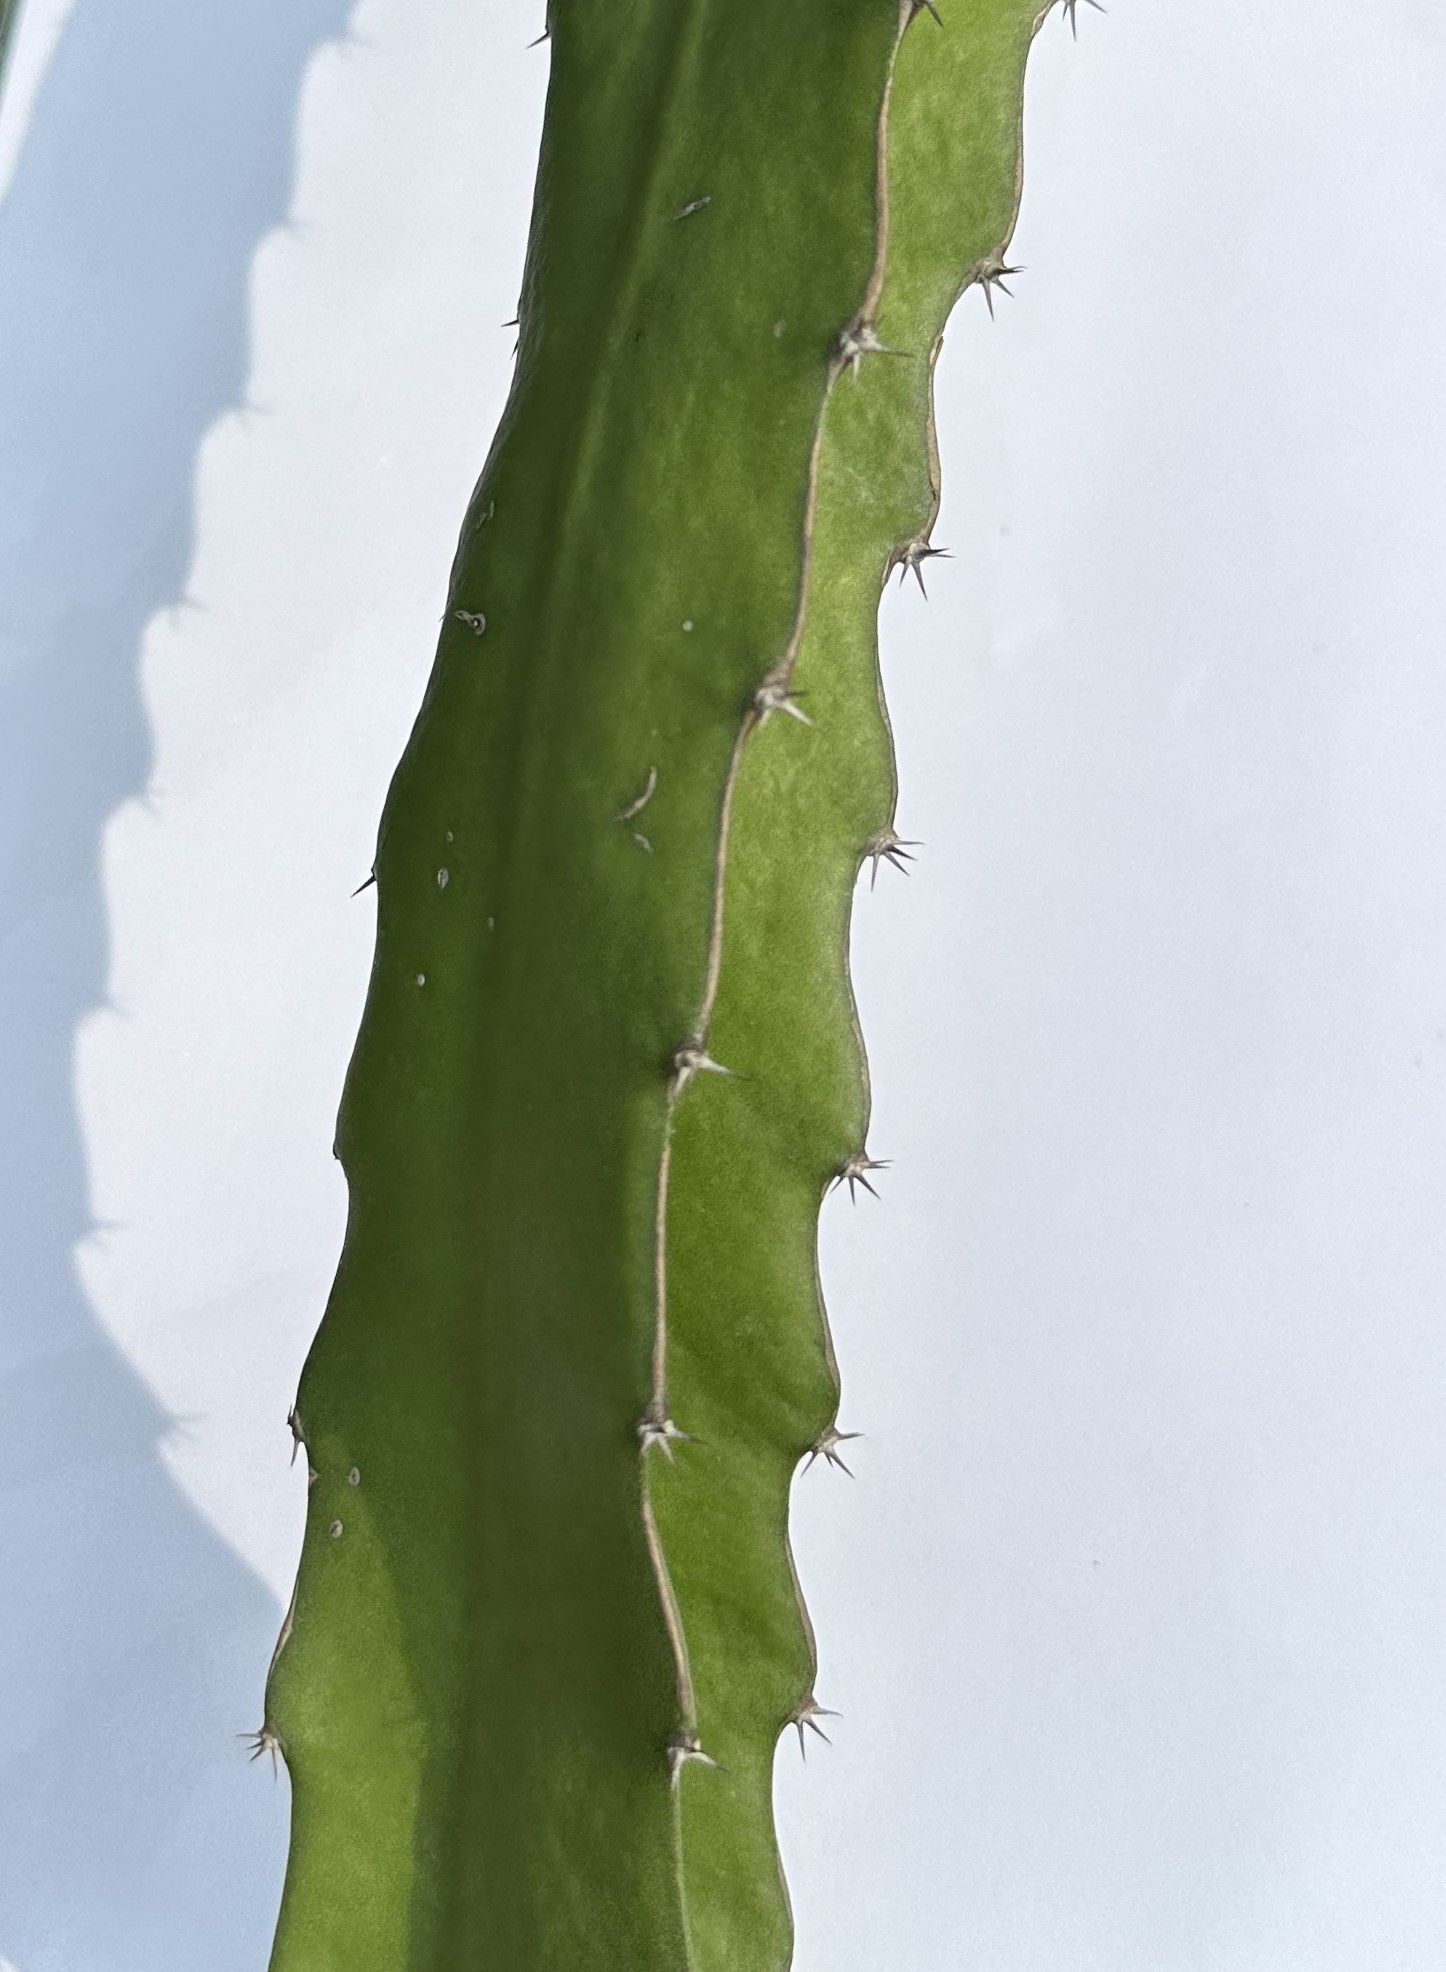
Label: Good leaf